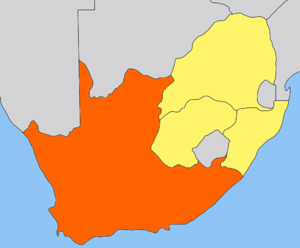
Kap-provinsen
Kap-provinsen, Syd Afrika